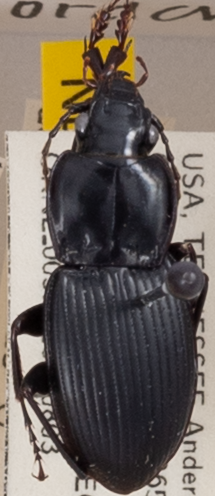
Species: Cyclotrachelus sigillatus
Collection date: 2022-08-03
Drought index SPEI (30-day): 2.09
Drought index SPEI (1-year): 0.9
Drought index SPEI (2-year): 0.47